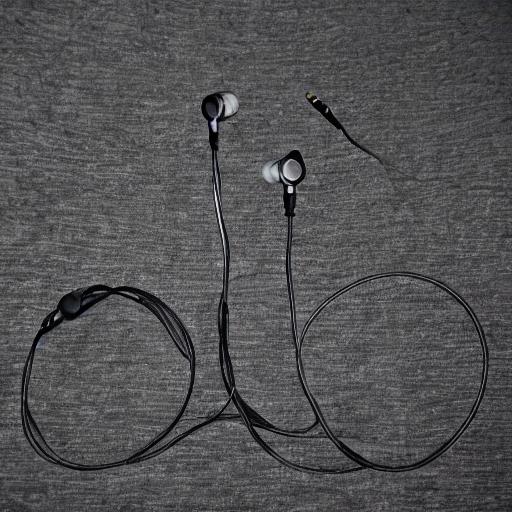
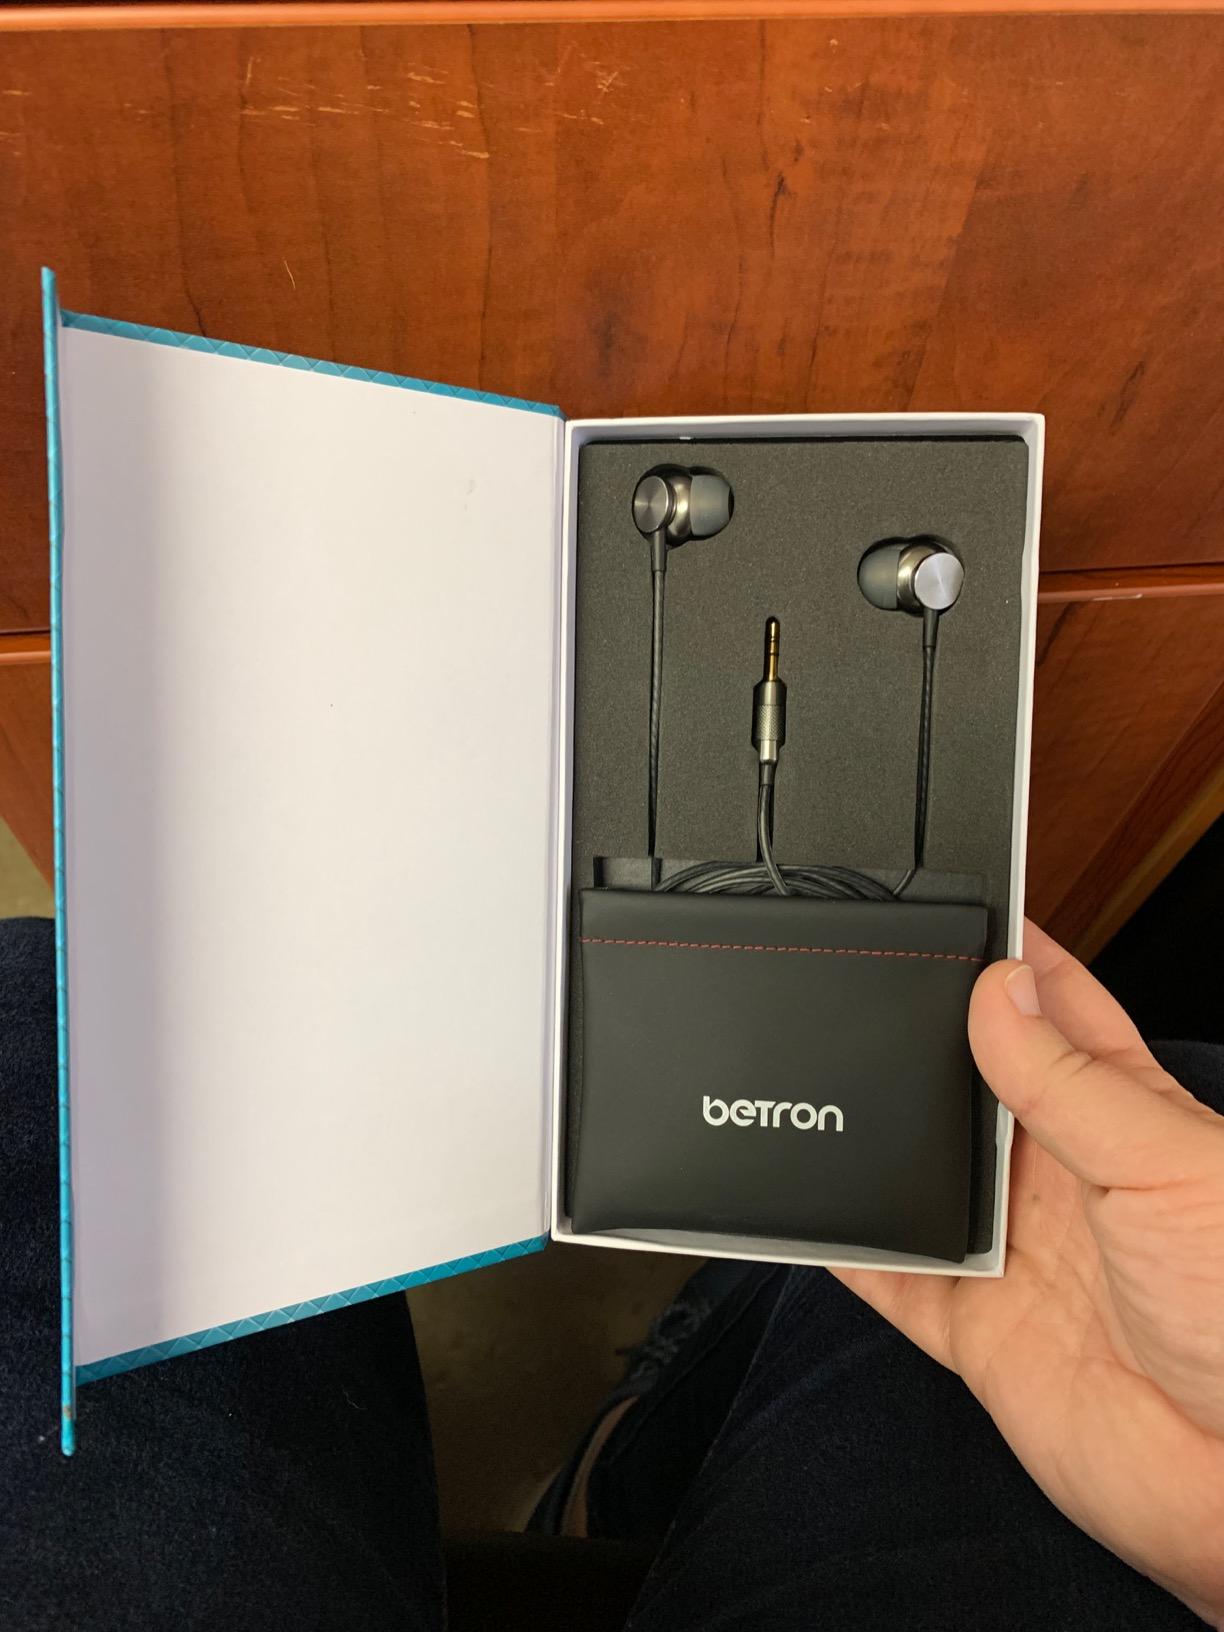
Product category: headphones
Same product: no